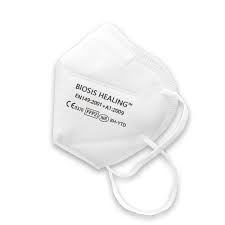
Waste category: trash